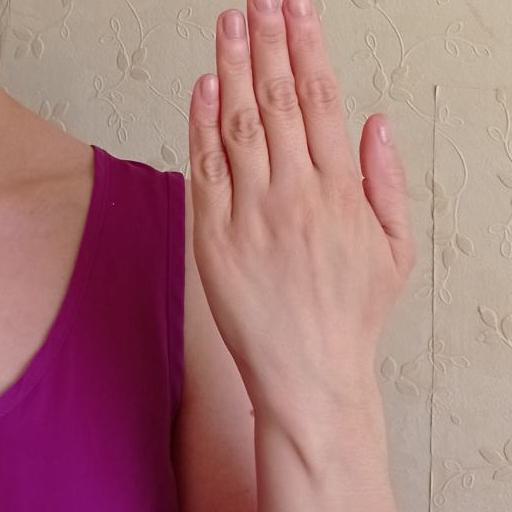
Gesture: stop_inverted